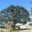
Label: oak_tree